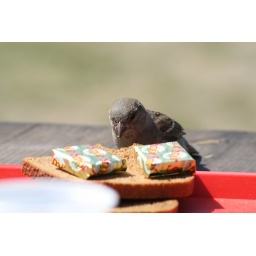
Hungry bird at our table in Kivik, Sweden